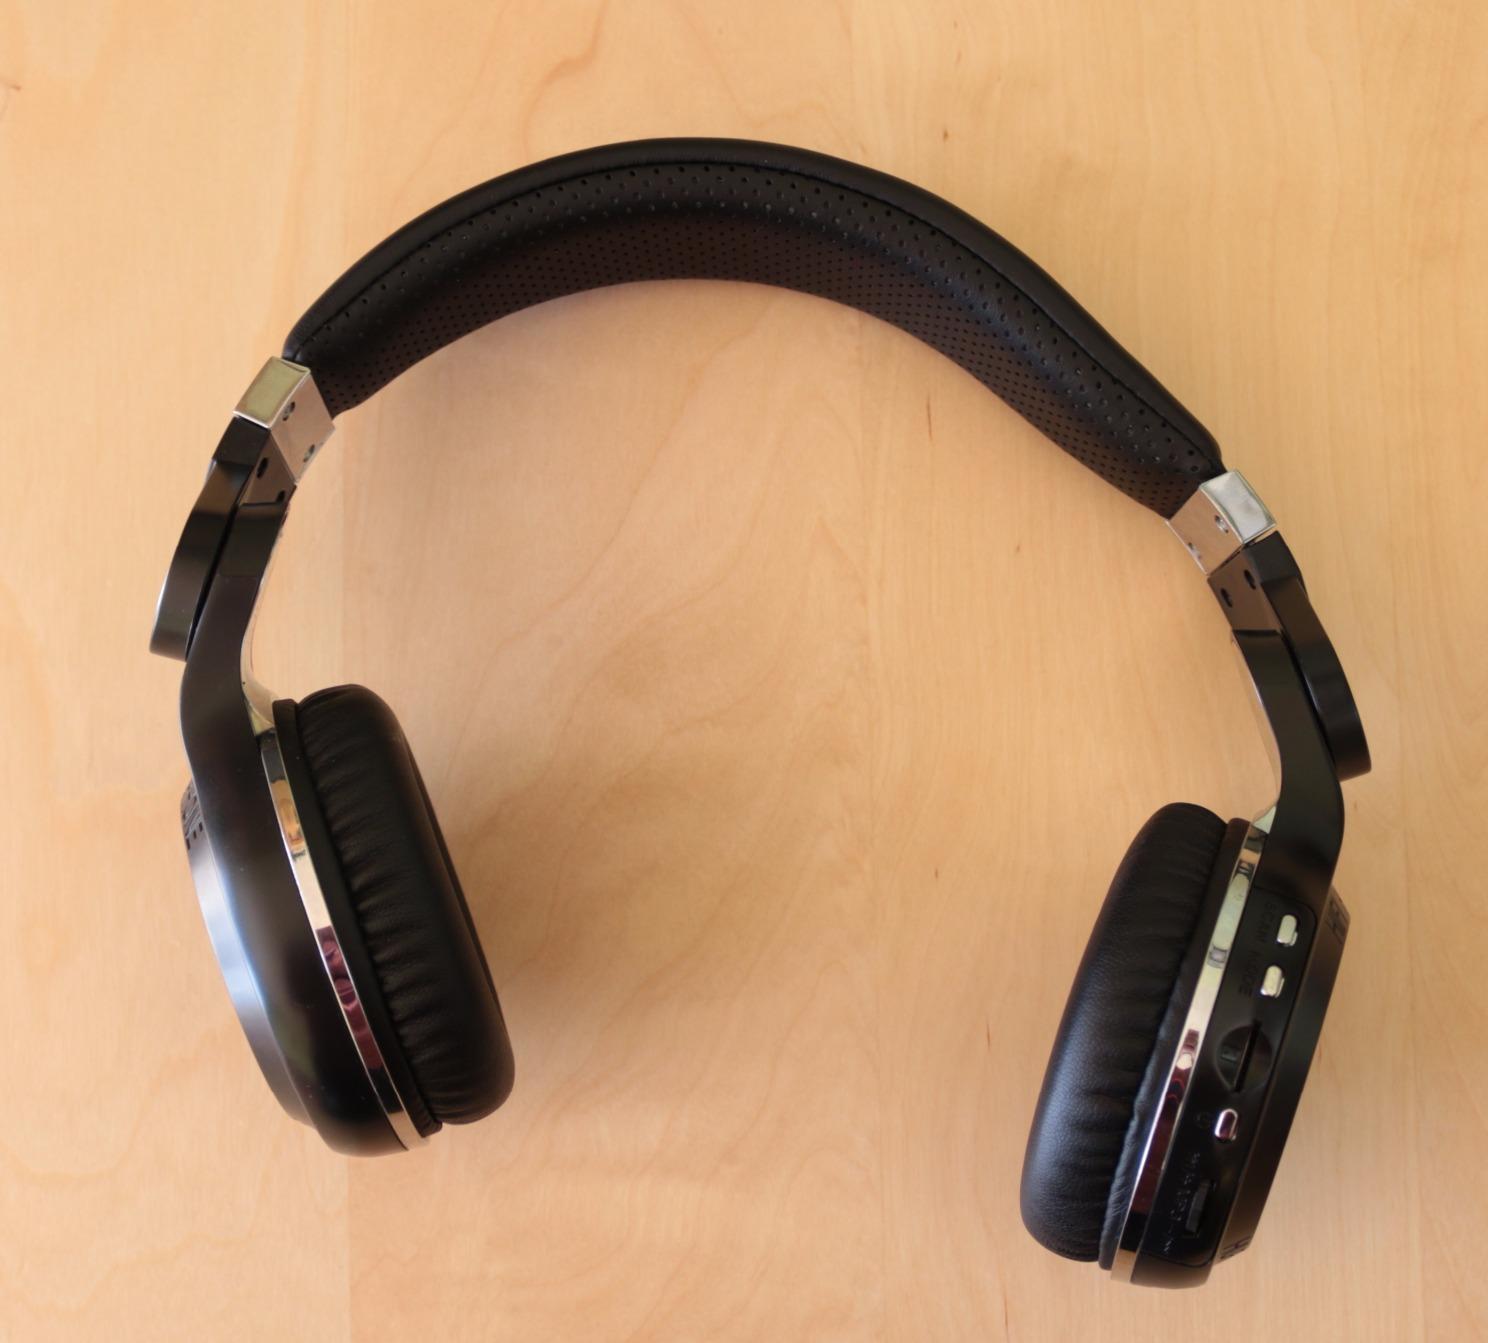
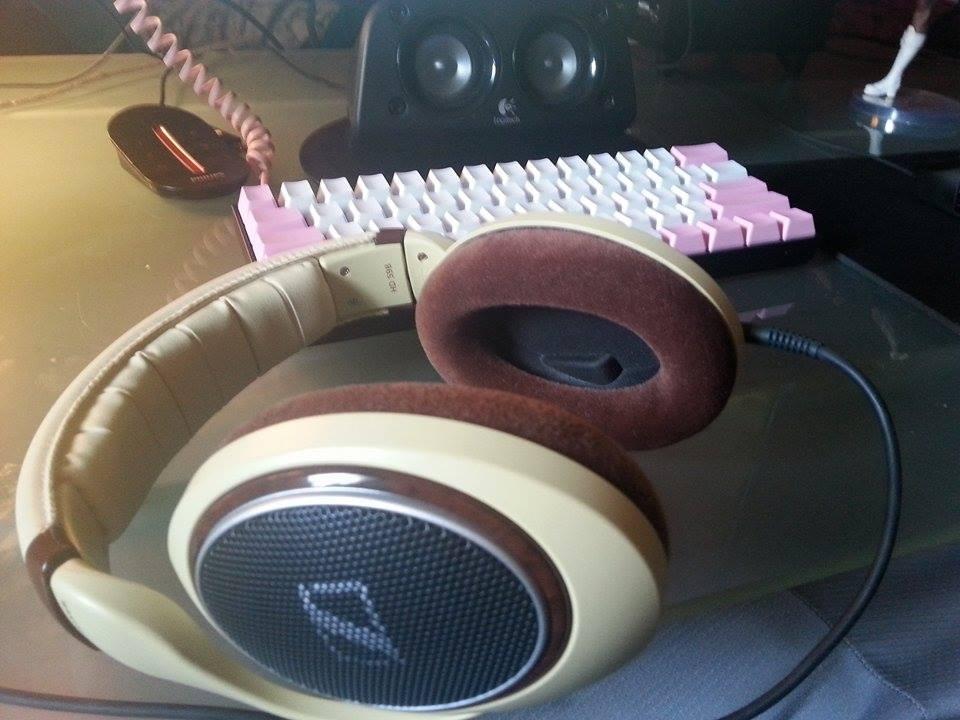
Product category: headphones
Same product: no